Elliott Wood

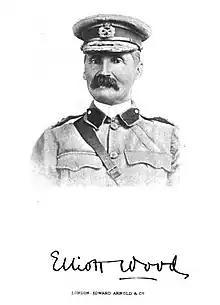
c. 1924

Major-General Sir Elliott Wood, (5 May 1844 – 7 September 1931) was a British Army officer, who served in the Anglo-Egyptian War, the Sudan Campaign and the Second Boer War.